Max Brooks

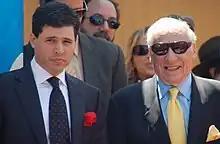
Max Brooks with father Mel in 2010

In 2010, Brooks wrote the IDW comic book mini-series "G.I. Joe: Hearts & Minds".